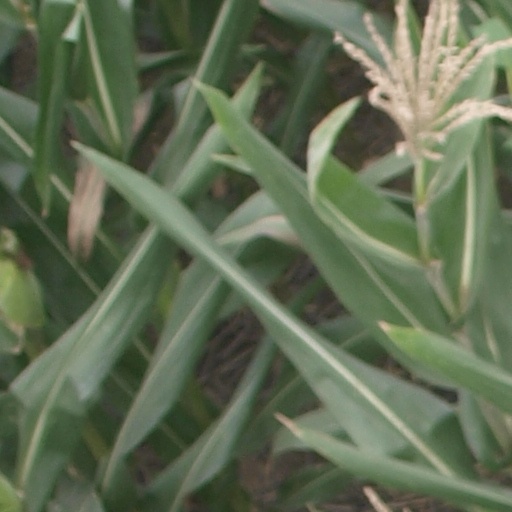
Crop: maize; corn